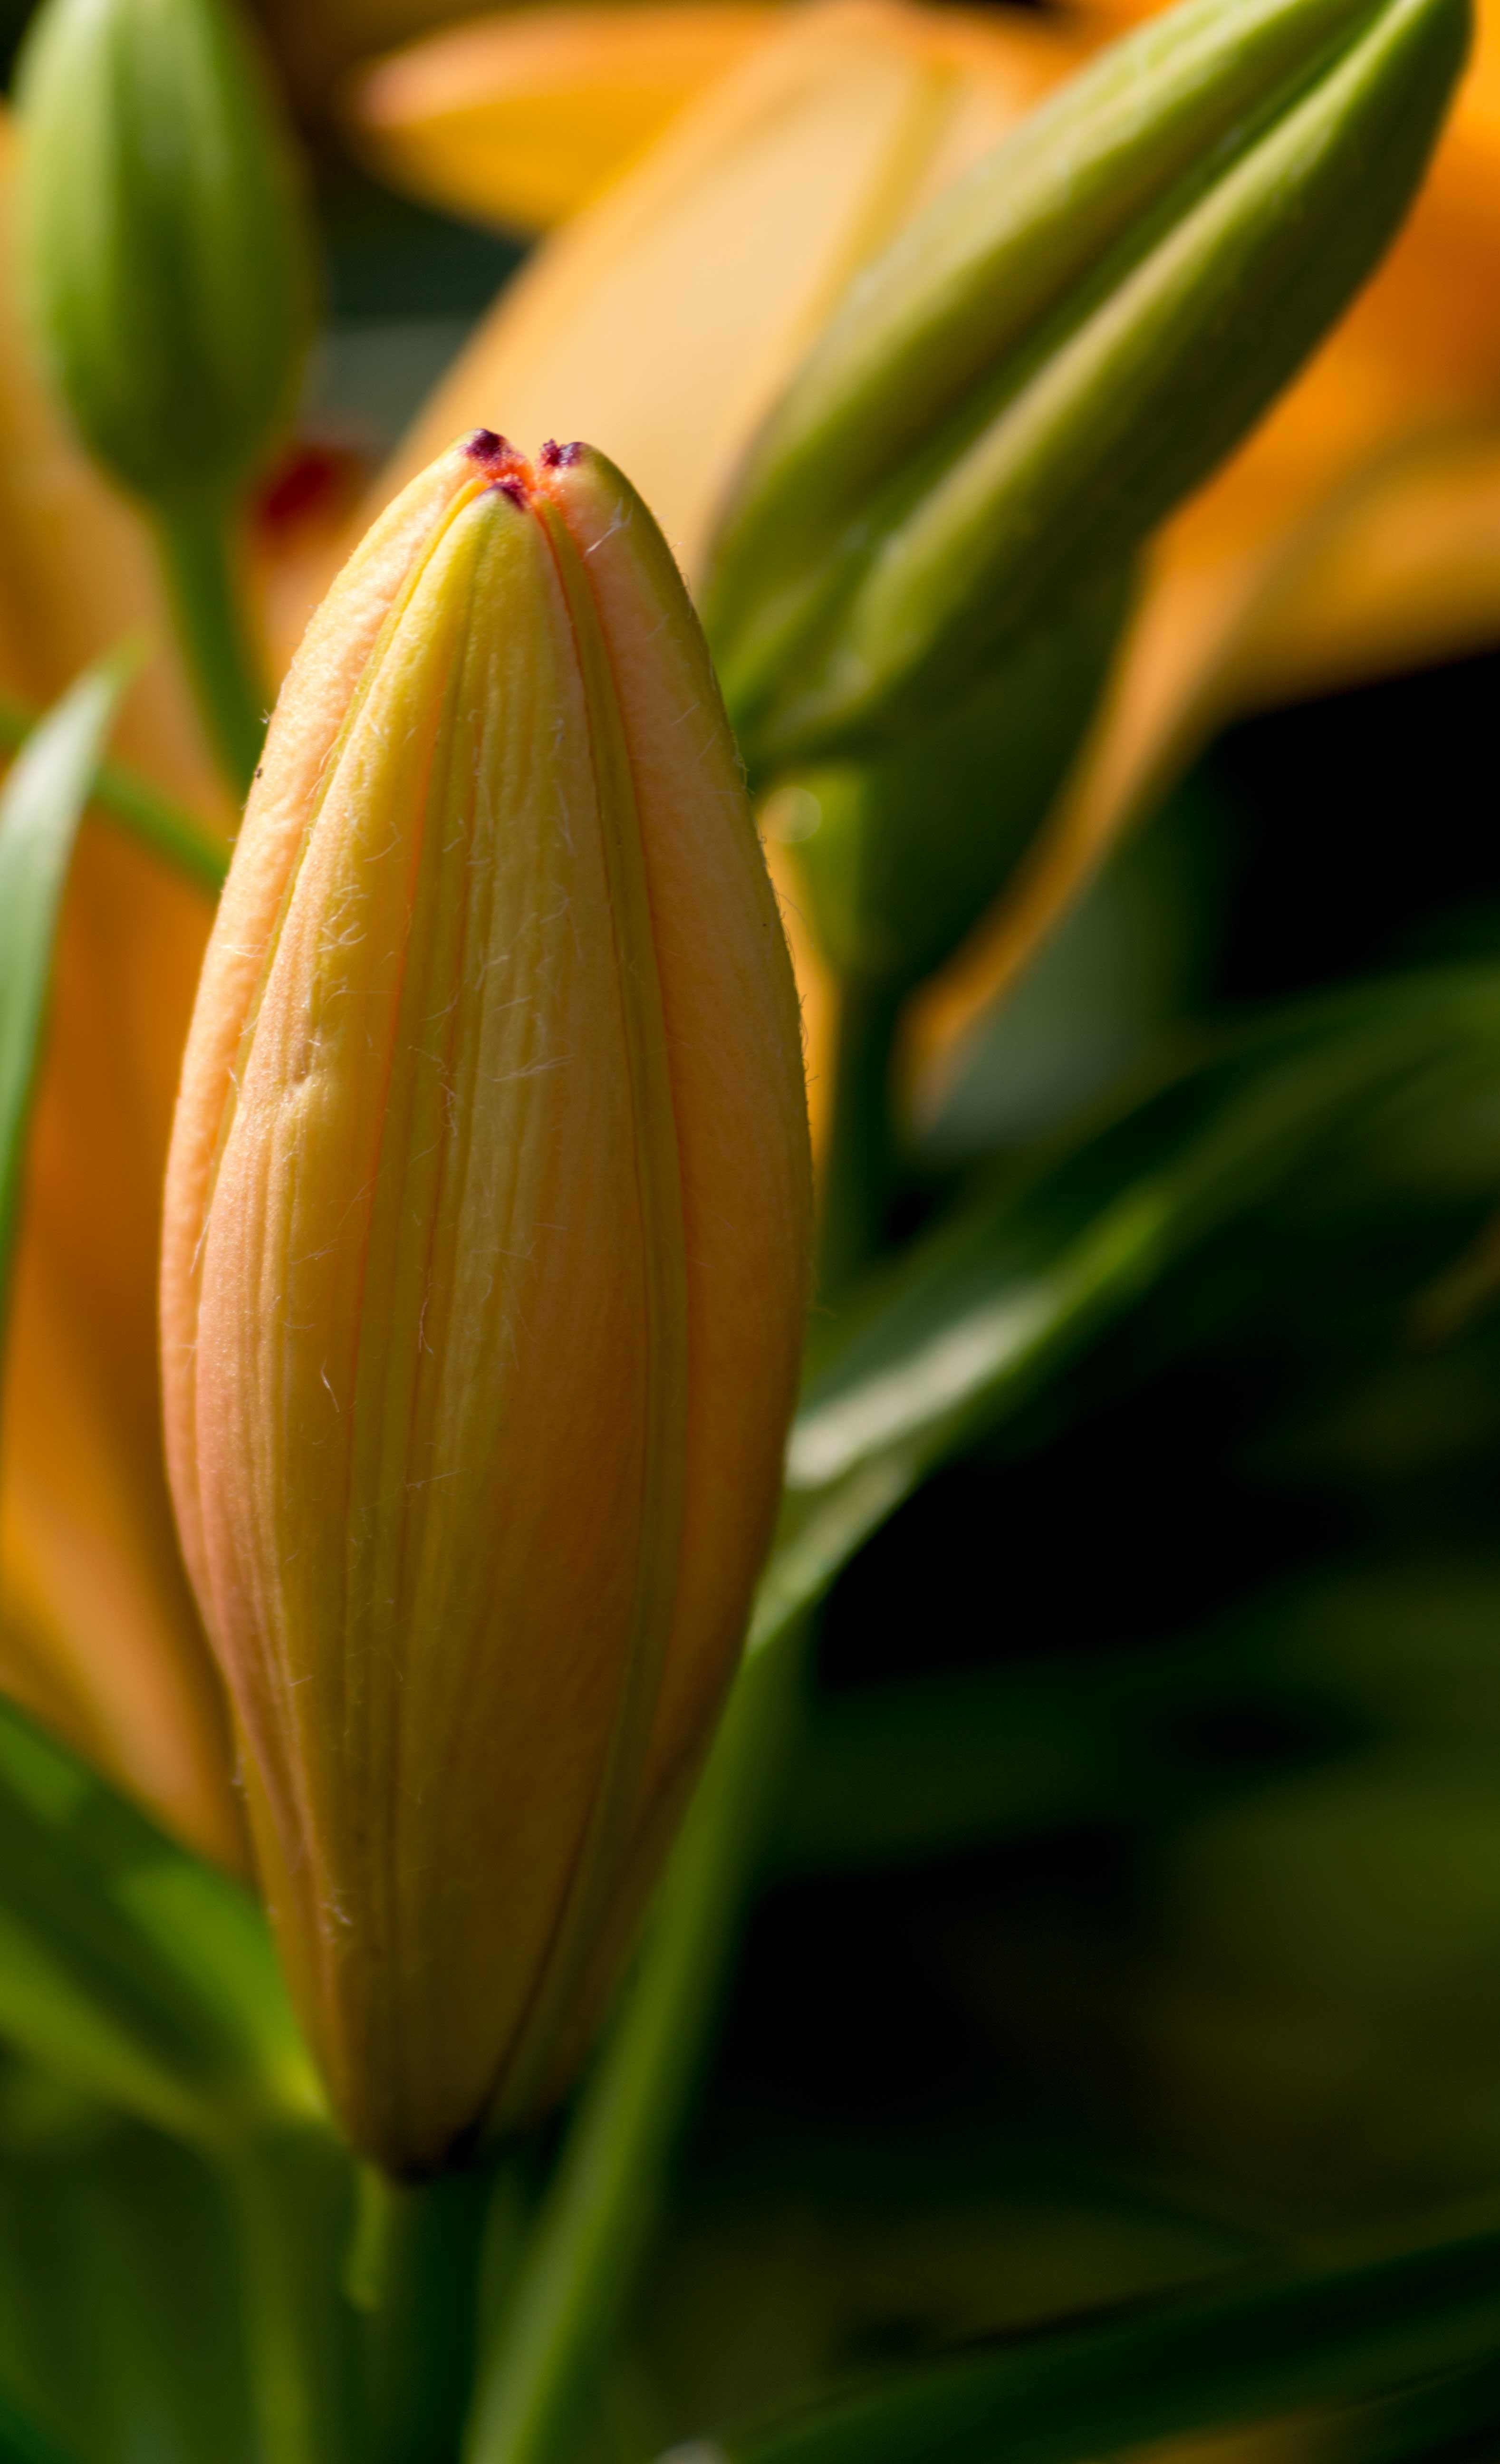
nature, plant, leaf, flower, petal, summer, tulip, orange, spring, green, macro, natural, botany, yellow, flora, plants, flowers, close up, outside, beautiful, lily, bud, daylily, macro photography, hemerocallis, flowering plant, orange daylily, tawny daylily, tiger daylily, ditch lily, hemerocallis fulva, plant stem, land plant